1912 College Football All-America Team

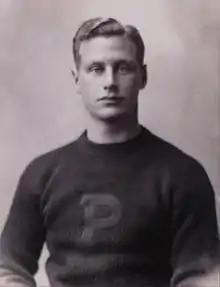
Hobey Baker of Princeton

Dougher's efforts revealed that a number of Camp's picks were not truly "consensus" picks. For example, five of the eleven players identified by Dougher as consensus picks were overlooked by Camp. They are: